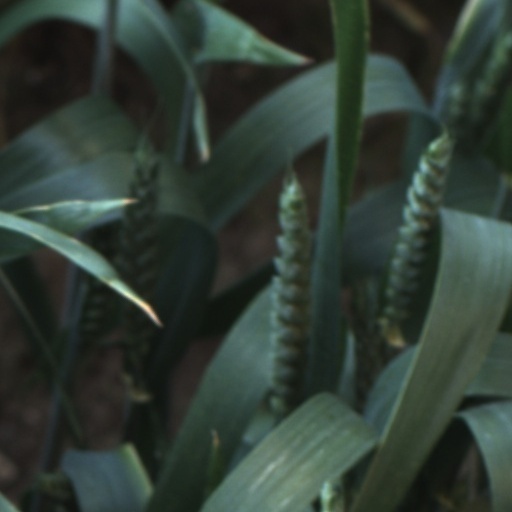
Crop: wheat